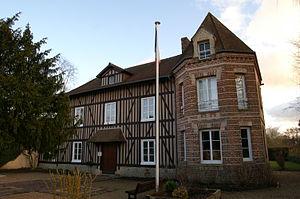
Mairie de Tourgéville.
Tourgéville est une commune française, située dans le département du Calvados en région Normandie, peuplée de 799 habitants.